Decoding Annie Parker

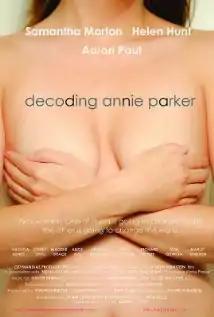
Theatrical release poster

Decoding Annie Parker is a 2013 American drama film written and directed by Steven Bernstein. The film stars Samantha Morton, Helen Hunt and Aaron Paul. The film tells the story of Annie Parker and the discovery of the BRCA1 breast cancer gene.